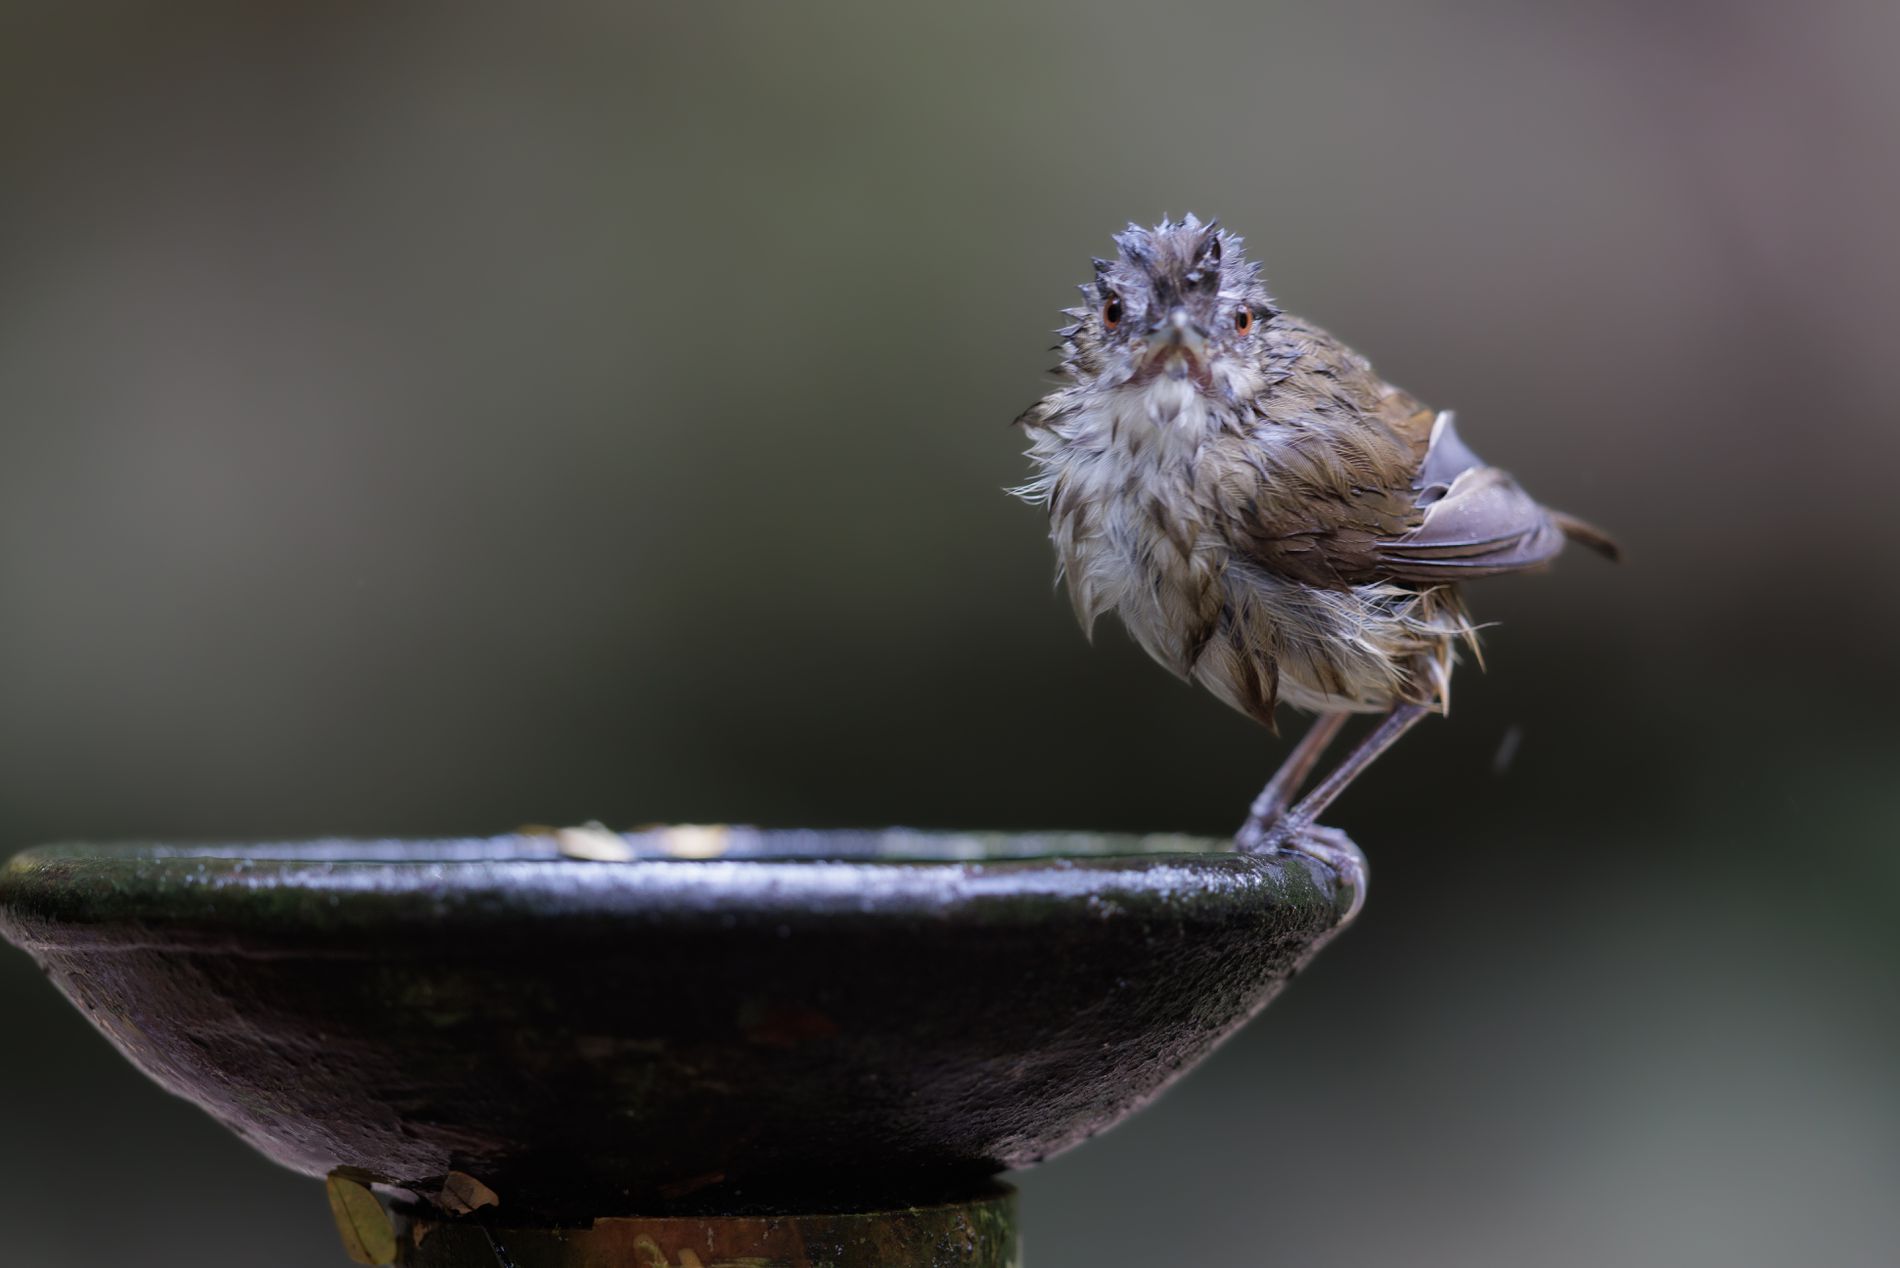
Bird Bath
A fluffed-up sparrow sits on a water bowl, droplets clinging to its damp feathers, against a blurred background
A close-up of a soaked bird after bathing, revealing the texture of its wet feathers. The mood is calm and refreshing, calling for an ambiance of nature's beauty. The colors used are rich greens, light browns, and soft grays, providing it with a calm, nature-oriented frame
Labels: Animal, Bird, Finch, Birdbath, Anthus, Bowl, biur back ground, BLUR
Camera: Canon Canon EOS R5
Lens: EF600mm f/4L IS II USM
Aperture: F4
Exposure: 1/200 sec
ISO: 640
Focal length: 600.0 mm